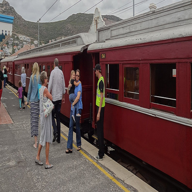
Vehicle type: Trains